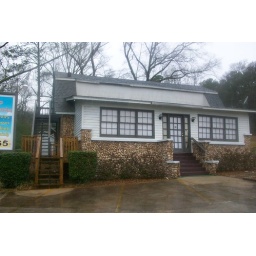
This house is in Pinson Valley on the same road as A.G